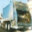
Label: truck